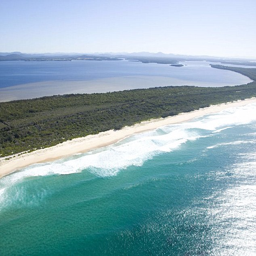
where the man was bitten near a city , is pictured